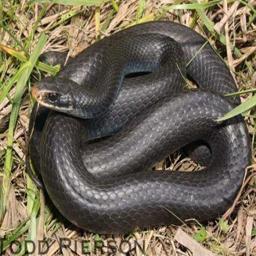
Animal: snakes